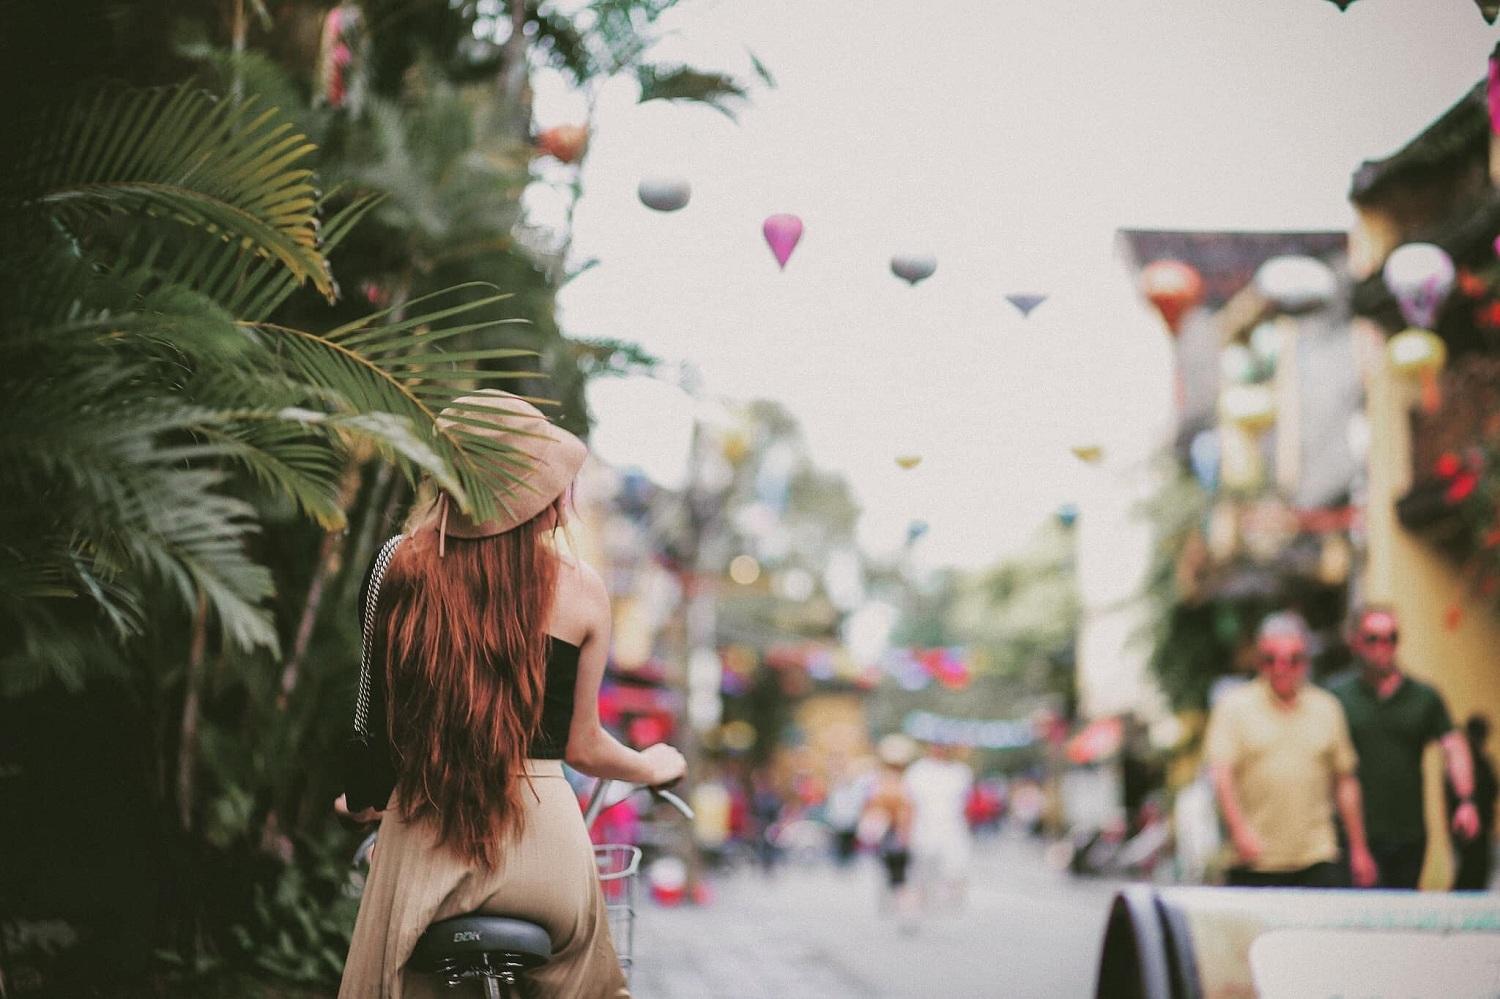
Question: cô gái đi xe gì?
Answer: cô gái đi xe đạp